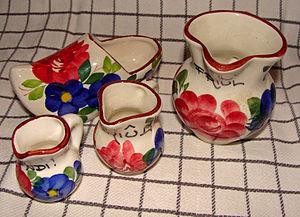
Poterie artisanale du Frioul.
Le Frioul-Vénétie Julienne est une région autonome de l'Italie septentrionale, peuplée de 1,2 million d'habitants, avec une superficie de 7 924 km². Elle a comme capitale Trieste.
Frioul est une région historico-géographique qui correspond aux provinces italiennes actuelles d'Udine, de Pordenone et en partie de Gorizia. La capitale historique du Frioul est Udine.